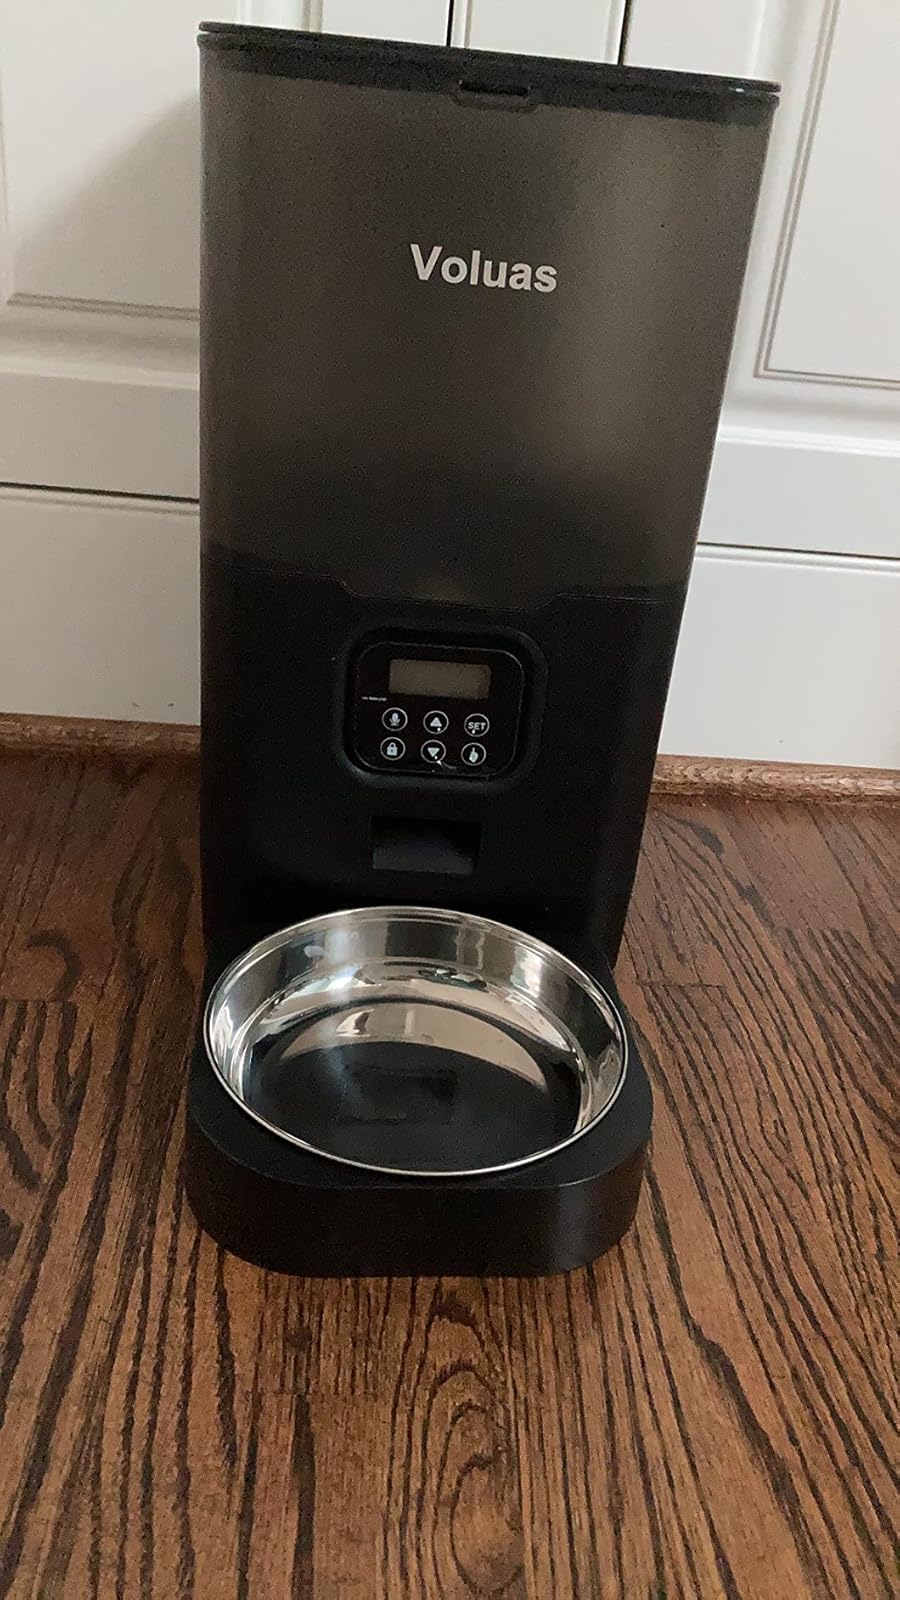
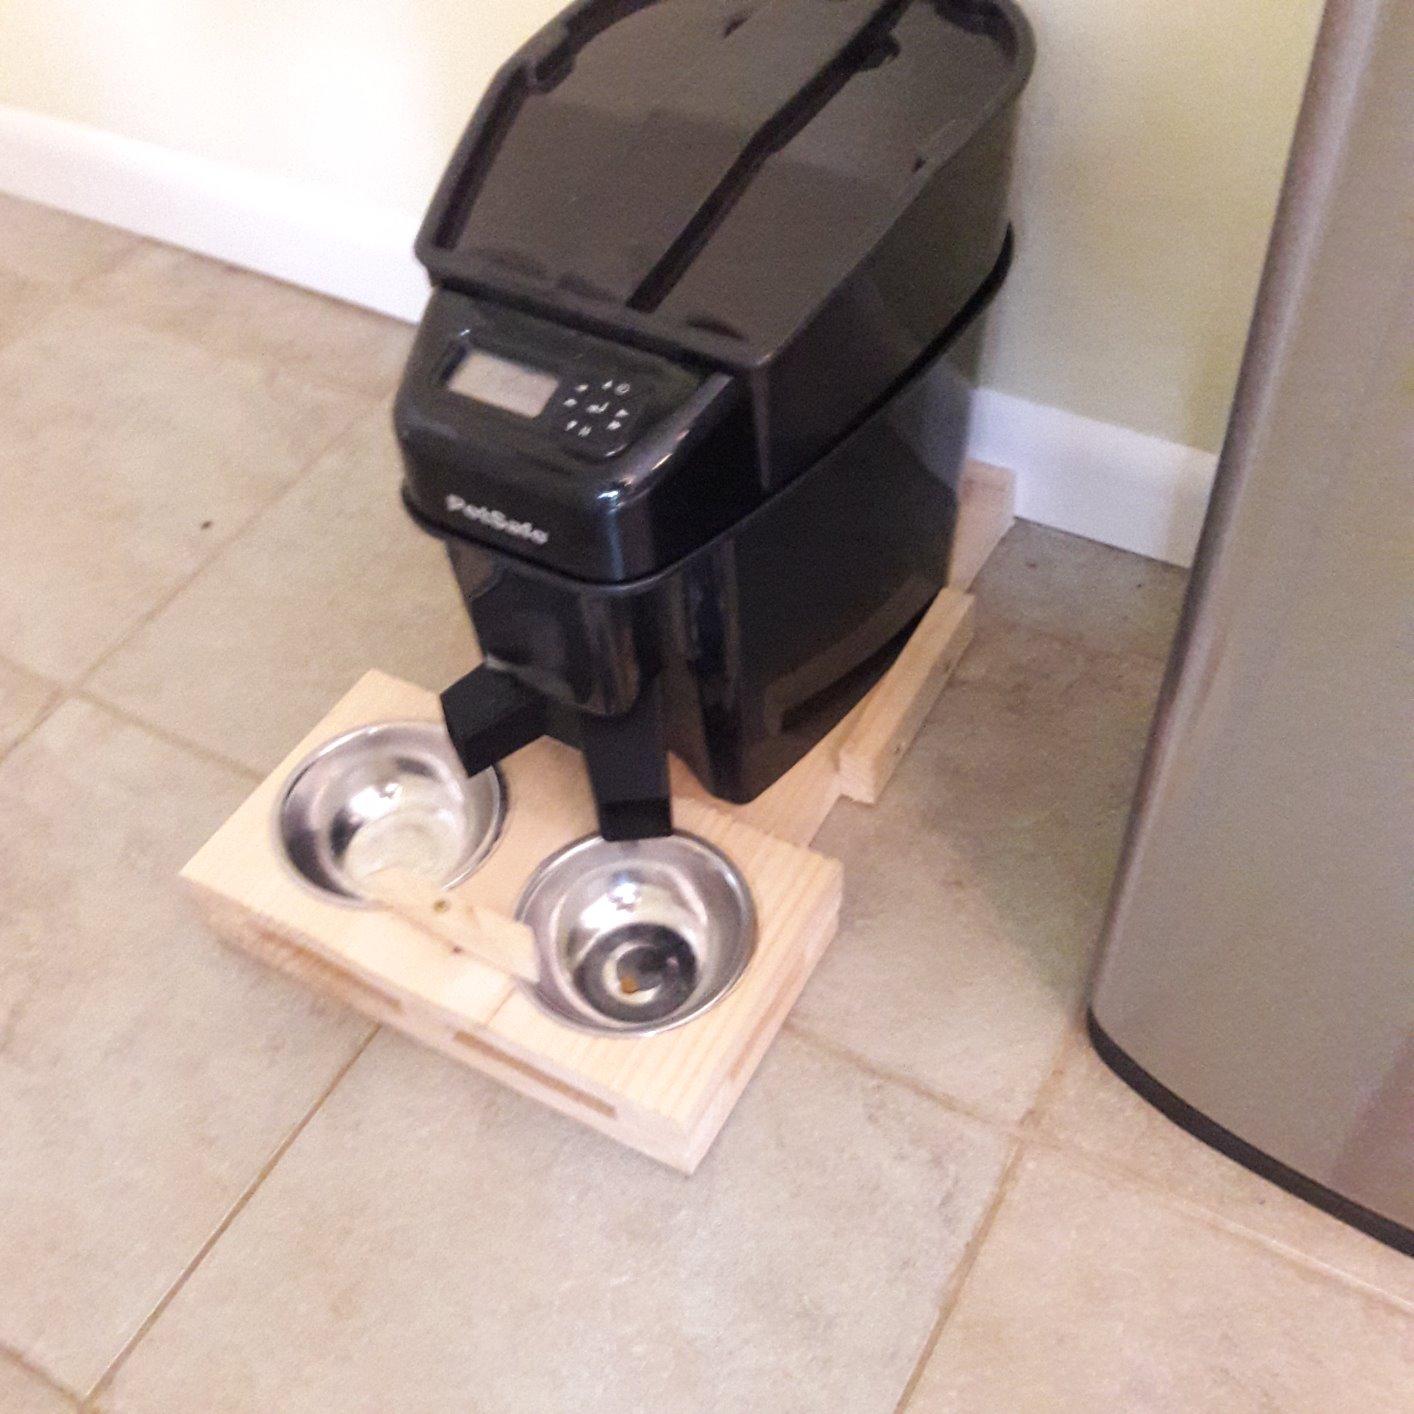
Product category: items_feeder
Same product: no